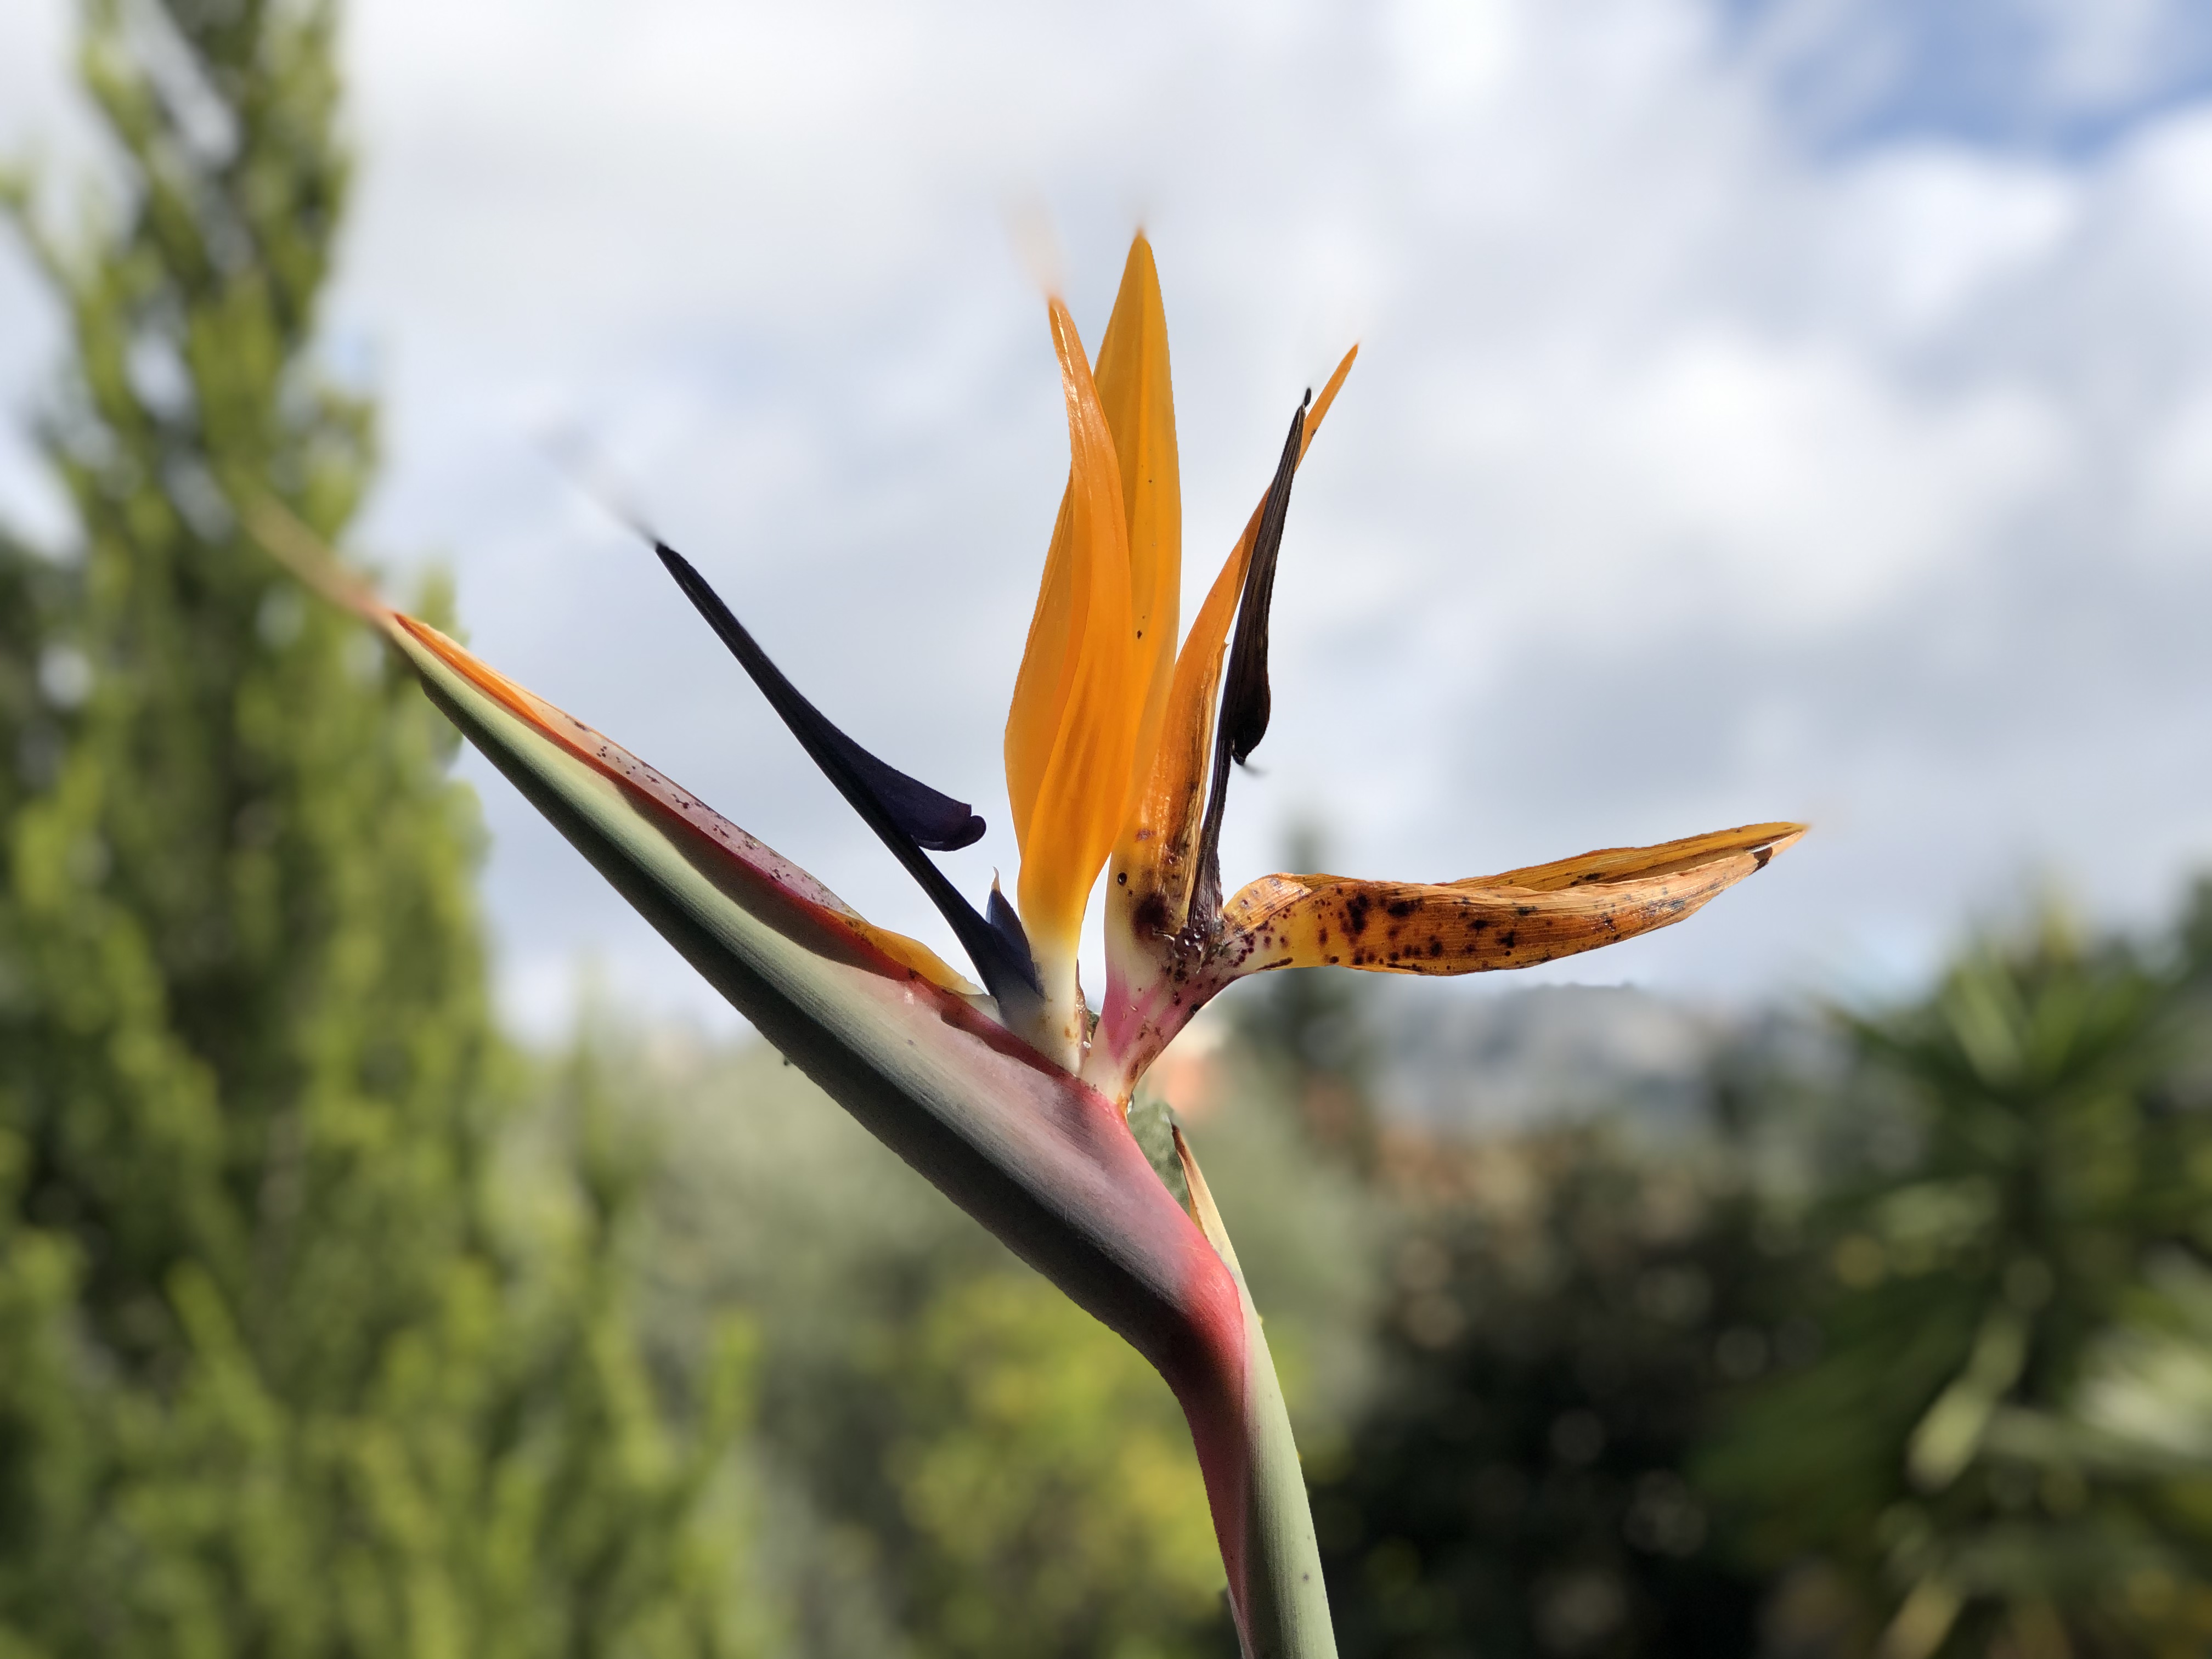
egypt flower, macro, bird of paradise, flower, plant, botany, plant stem, bird, grass family, flowering plant, heliconia, wildflower, wildlife